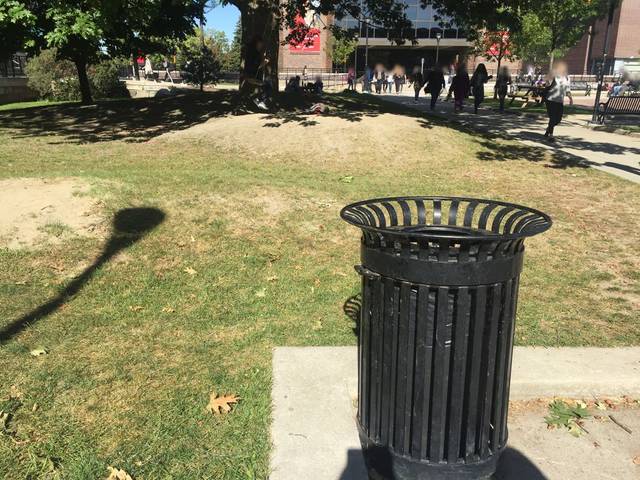
Region: Canada
Coordinates: 45.382, -75.699